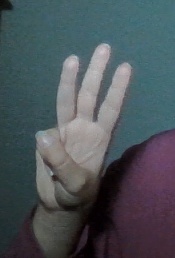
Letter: thaa